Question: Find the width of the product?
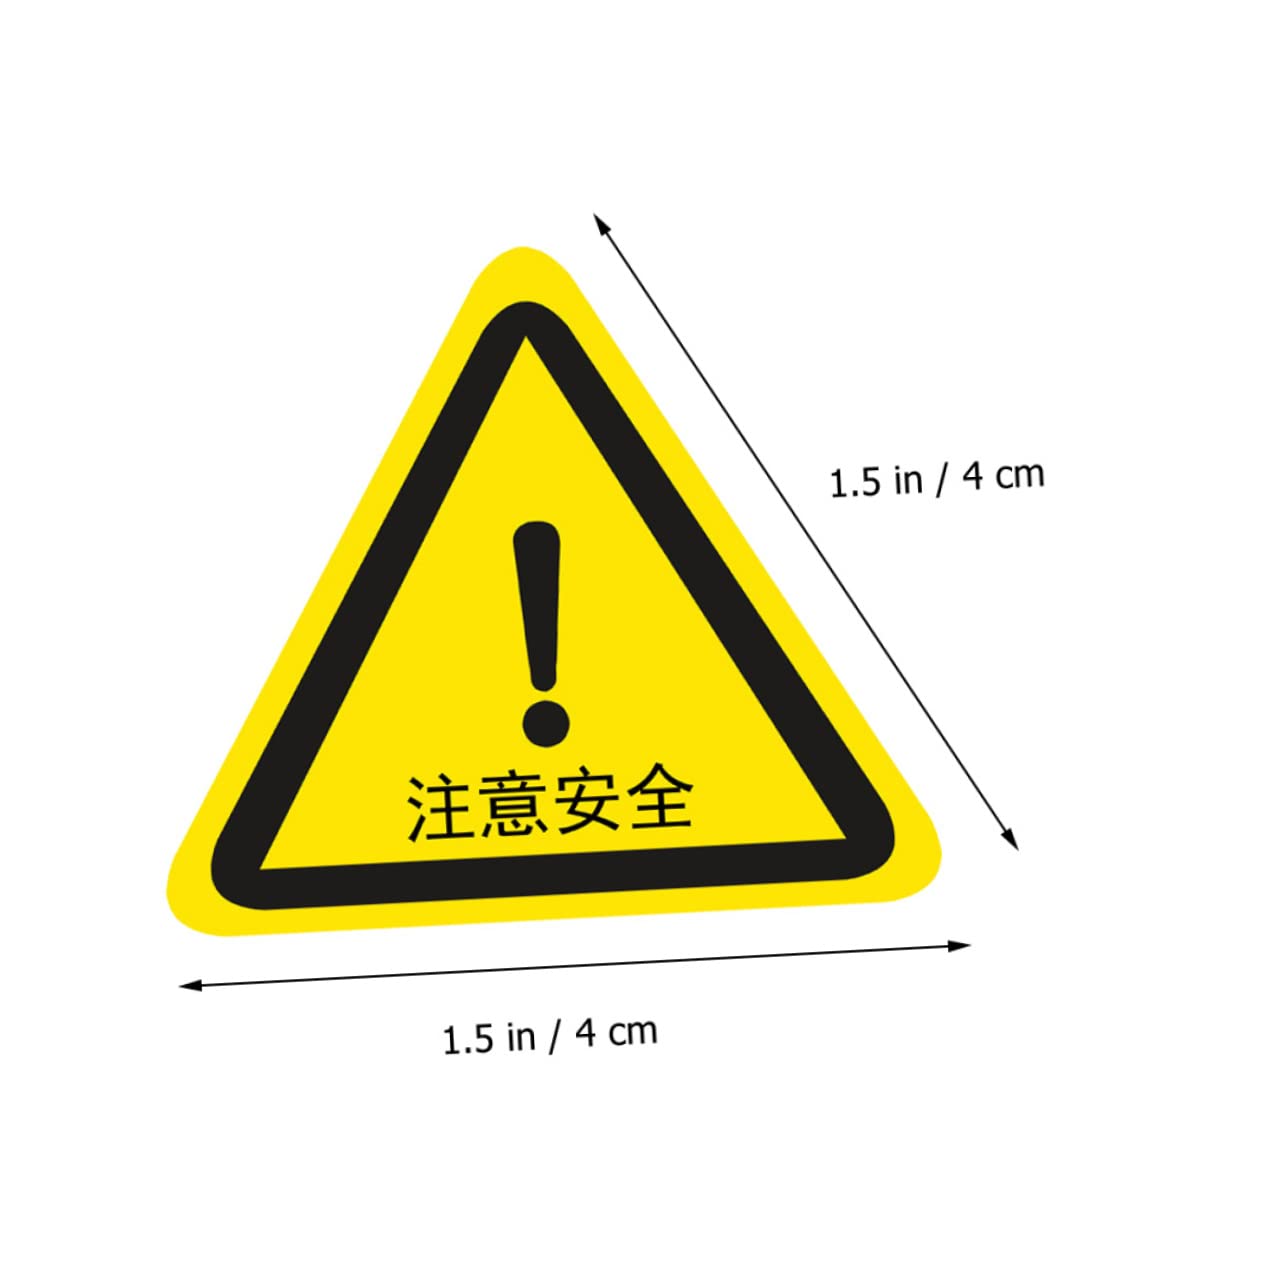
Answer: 4.0 centimetre